Proton Iriz

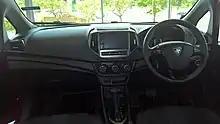
Interior of a Proton Iriz pre-facelift

In February 2019, Proton released a press release attached with official images showcasing the Proton Iriz facelift. On 28 February 2019, more specifications were revealed on the facelift Iriz during an official media preview. It was revealed that the 1.6L Executive CVT model would make a comeback while the manual transmission will only continue to be offered on the 1.3L Standard model. Automatic headlights becomes standard. On April 23, 2019, Proton officially launched the first facelifted Iriz at the Kuala Lumpur Convention Centre.